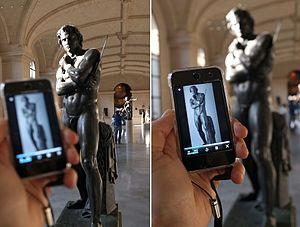
Montage avec audioguide et floutés
L'audioguide est un système, traditionnellement loué par les exploitants d'un site touristique, pour permettre à leur clients d'en faire la visite guidée grâce à un baladeur audio délivrant le commentaire dans un casque, comme le ferait un guide culturel.